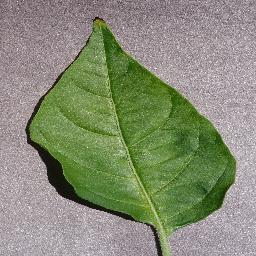
Label: Pepper,_bell___healthy